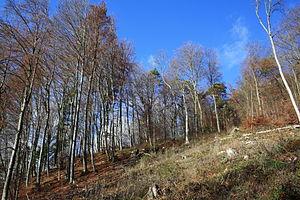
L'ensemble des forêts de Suisse couvre 1,3 million d'hectares soit 32 % de la surface du pays en 2012. Les régions de Suisse les plus boisées sont les massifs du Jura et du sud des Alpes.